Operation Shenandoah II

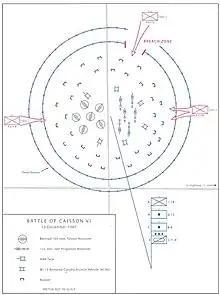
Battle of Caisson VI 10 December 1967

After clearing the Long Nguyen Secret Zone, the next stage of the operation called for the 1st and 3rd Brigades to secure Highway 13 through An Lộc up to Lộc Ninh 25 km farther north, however II Field Force commander LTG Frederick C. Weyand suspended this phase as it became apparent that COSVN was preparing to launch a major offensive in northern III Corps.